The Queen v Belleau

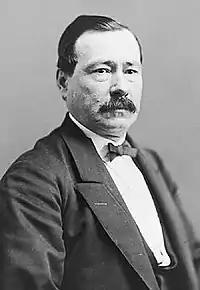
Justice Télesphore Fournier ruled in favour of the bondholders

The action was heard in the Exchequer Court of Canada, which had jurisdiction for monetary claims against the federal government. The trial judge was Justice Fournier, one of the judges of the Supreme Court of Canada, sitting "ex officio" as a judge of the Exchequer Court. The issue was whether the Province of Canada would have been liable for the debts of the toll-road company, and if so, whether the federal government was now responsible for the debts. Fournier concluded that the toll-road company was a public company, created to build public works. The members were all appointed by the government, and did not receive any personal profits from the roads. Since the company was fulfilling a public purpose, the Province of Canada would have been liable for the debts of the company.